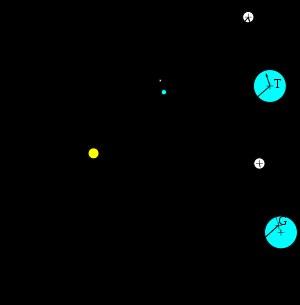
Le centre d'inertie d'un objet, ou centre de masse, est le point de l'espace où l'on applique les effets d'inertie, c'est-à-dire le vecteur variation de quantité de mouvement. Si la masse du système est constante, ce que nous supposerons pour simplifier par la suite, alors, étant l'accélération. C'est aussi le point où l'on applique le vecteur force d'inertie résultant de l'accélération d'entraînement dans le cas d'un référentiel non galiléen.